January 2020 lunar eclipse

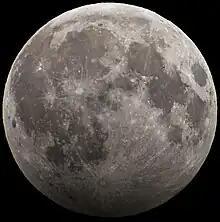
Near greatest eclipse in Austria, 19:10 UTC

A penumbral lunar eclipse occurred at the Moon’s ascending node of orbit on Friday, 10 January 2020, with an umbral magnitude of −0.1146. A lunar eclipse occurs when the Moon moves into the Earth's shadow, causing the Moon to be darkened. A penumbral lunar eclipse occurs when part or all of the Moon's near side passes into the Earth's penumbra. Unlike a solar eclipse, which can only be viewed from a relatively small area of the world, a lunar eclipse may be viewed from anywhere on the night side of Earth. Occurring about 2.8 days before perigee (on 13 January 2020, at 15:20 UTC), the Moon's apparent diameter was larger.